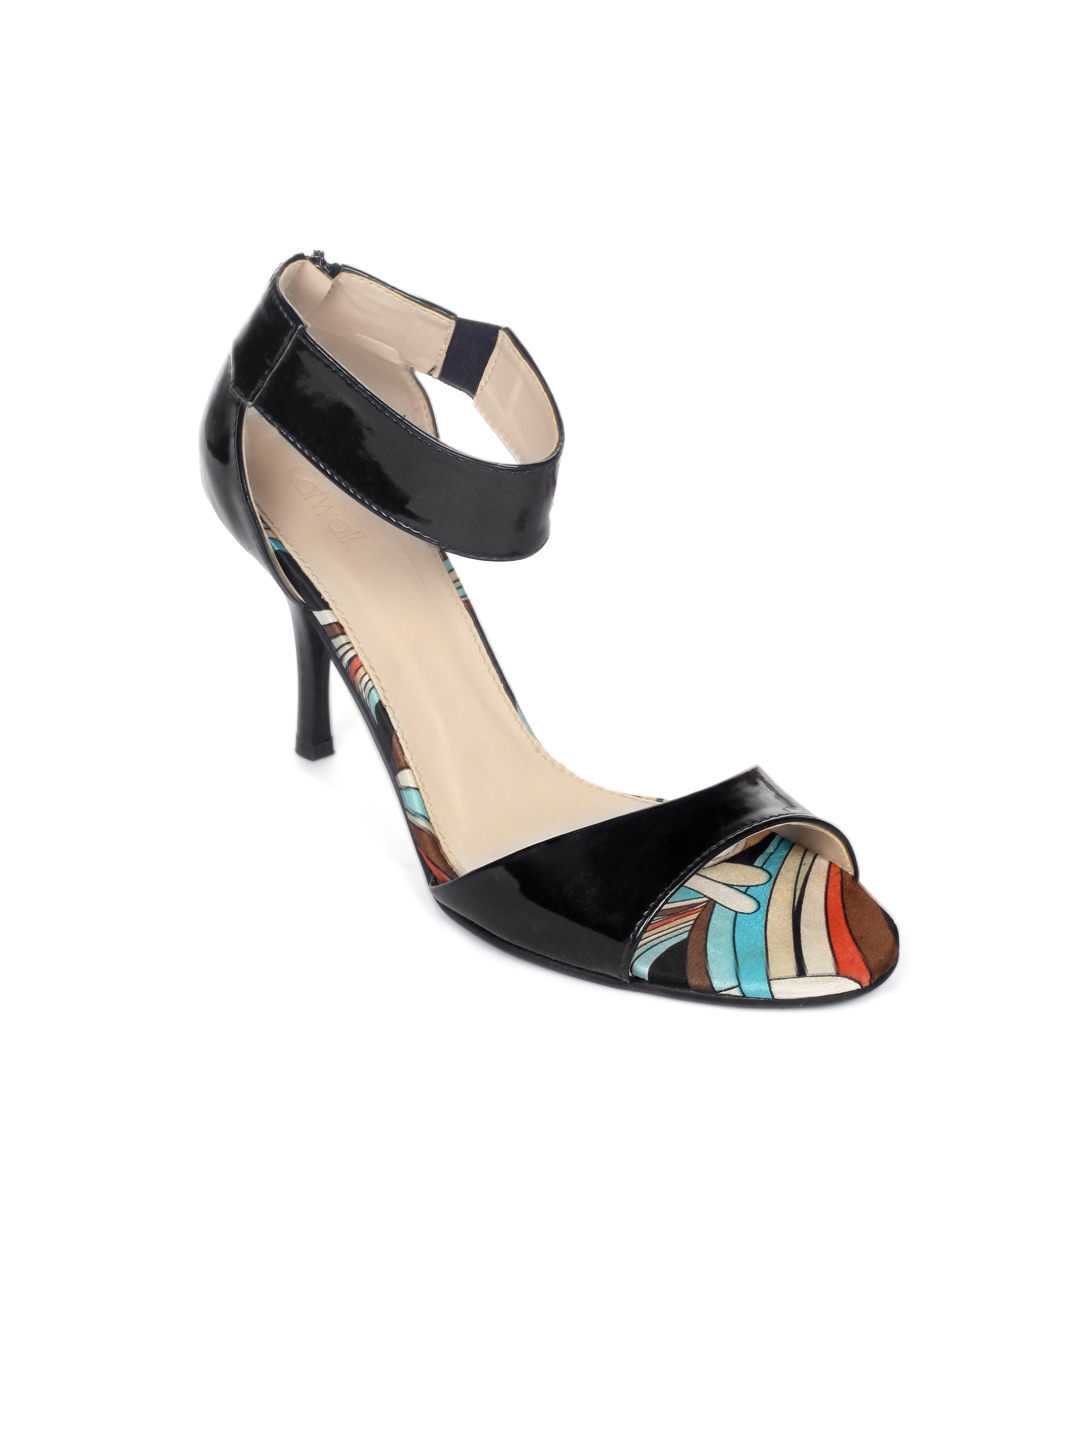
Catwalk Women Black Heels
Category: Footwear / Shoes / Heels
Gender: Women
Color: Black
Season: Summer 2016
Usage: Casual